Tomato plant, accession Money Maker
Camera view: tilt-top (135 deg); turntable rotation: 180 degrees
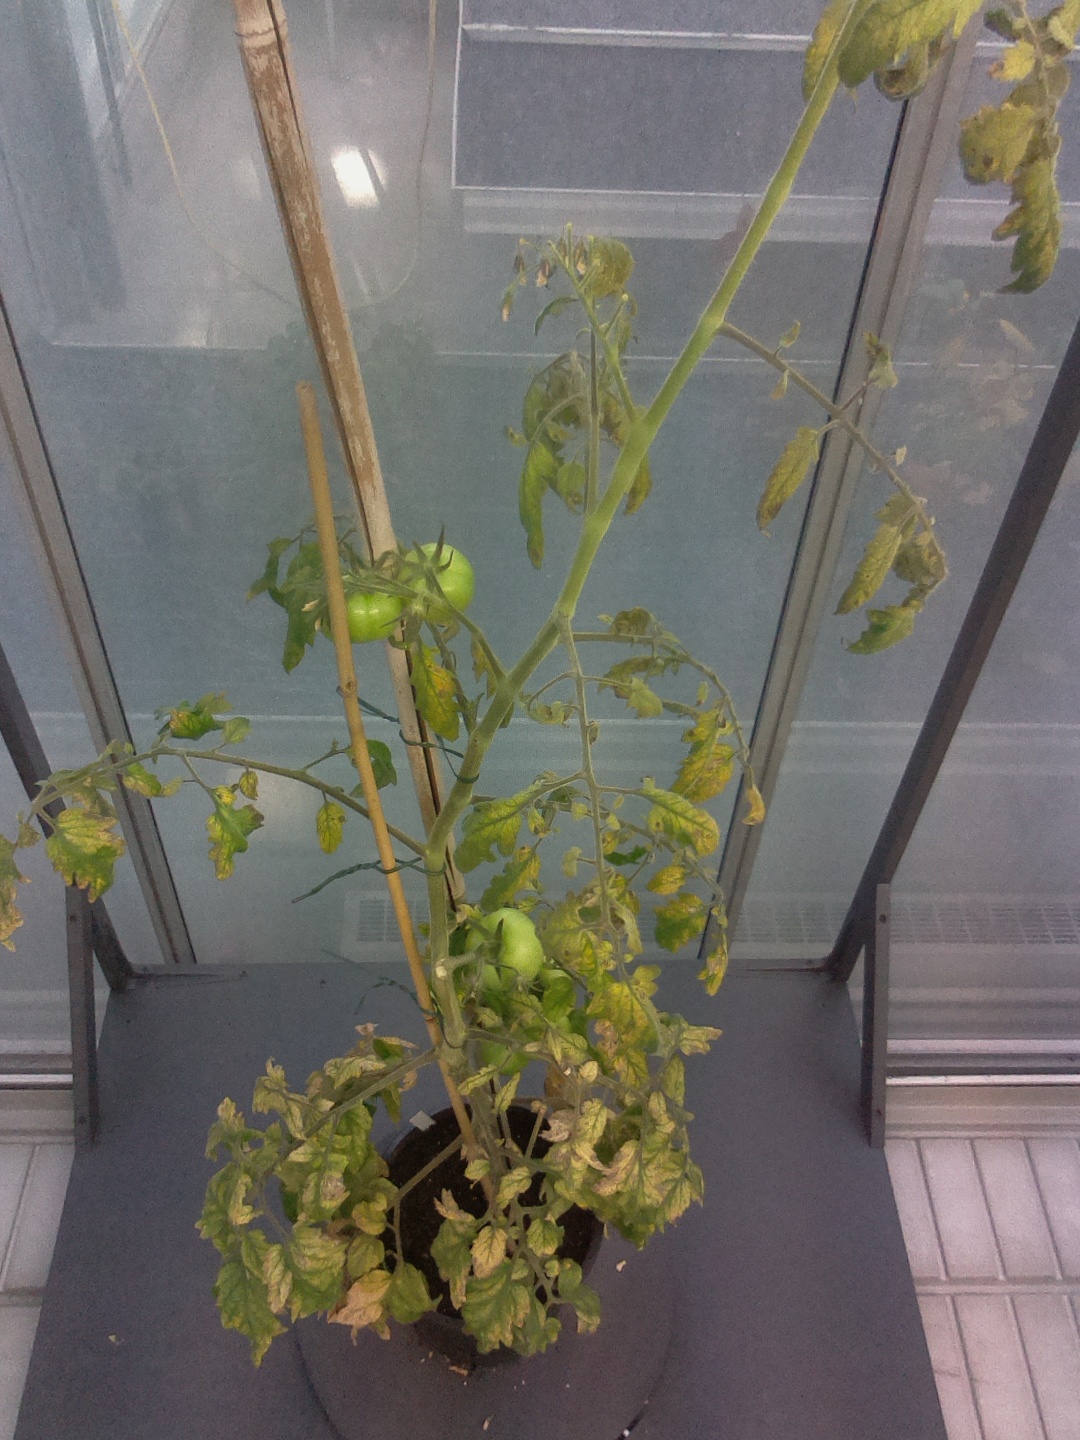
BBCH growth stage 78: 80% -90% of final fruit size